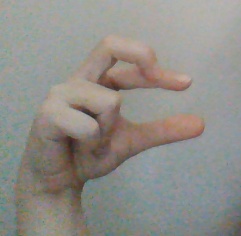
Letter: thal